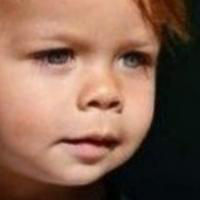
Age group: age 01-10